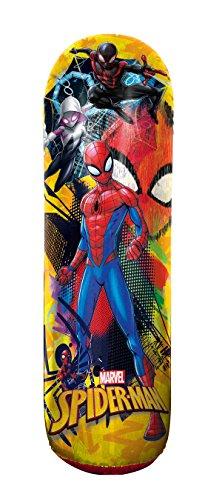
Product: Hedstrom Marvel Spider-Man 36" Bop Bag, Multicolor
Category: Toys & Games | Novelty & Gag Toys
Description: Includes one 36” inflatable bop bag with Spider-Man graphics.
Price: $9.99
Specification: ProductDimensions:3.1x2.3x7.4inches|ItemWeight:7.7ounces|ShippingWeight:7.7ounces(Viewshippingratesandpolicies)|ASIN:B07KMTG9HJ|Itemmodelnumber:56-86302|Manufacturerrecommendedage:3-7months